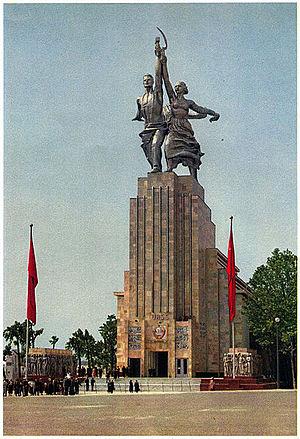
Exposition Internationale des Arts et Techniques dans la Vie Moderne (Paris-1937), le pavillon de l'URSS